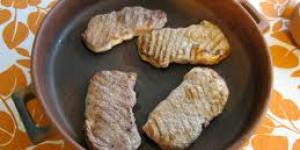
bifes con salsa de mantequilla